Eddie Cicotte

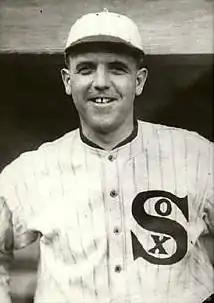
Cicotte c. 1919

Edward Victor Cicotte (June 19, 1884 – May 5, 1969), nicknamed "Knuckles", was an American right-handed pitcher in Major League Baseball best known for his time with the Chicago White Sox. He was one of eight players permanently ineligible for professional baseball for his alleged participation in the Black Sox scandal in the 1919 World Series, in which the favored White Sox lost to the Cincinnati Reds in eight games. The "fixing" of the 1919 World Series is the only recognized gambling scandal to tarnish a World Series.